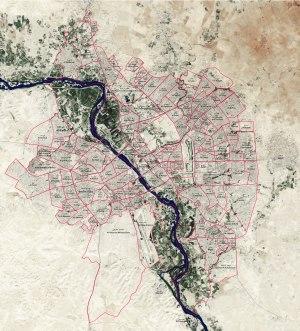
Mossoul est la seconde ville d'Irak par son importance, chef-lieu de la province de Ninive, en Haute Mésopotamie, dans le Nord du pays.